Empress Dowager Ci'an

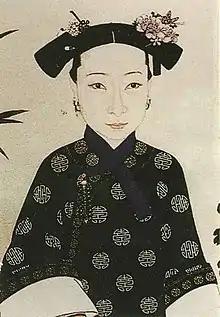
A young Empress Dowager Ci'an

On 22 August 1861, in the wake of the Second Opium War, the Xianfeng Emperor died at the Rehe Traveling Palace, northeast of Beijing, where he and his imperial court had fled to when the Anglo-French forces closed in on the Forbidden City. He was succeeded by his sole surviving son, Zaichun, who was only five years old then; Zaichun was enthroned as the Tongzhi Emperor. A power struggle broke out between two factions over the issue of who should assume the regency until Zaichun was old enough to rule on his own. On his deathbed, the Xianfeng Emperor had appointed his close adviser Sushun and seven others to be the regents. However, Noble Consort Yi, the Tongzhi Emperor's birth mother, also wanted to assume the regency. The Empress initially agreed to cooperate with Sushun and his seven co-regents, but changed her mind after being persuaded by Noble Consort Yi. In November 1861, with aid from Yixin, Prince Gong, the Xianfeng Emperor's sixth brother, and, Yixuan, Prince Chun, the Xianfeng's seventh brother, and husband of Noble Consort Yi's younger sister, Yehenara Wanzhen, the Empress and Noble Consort Yi staged a coup – historically known as the Xinyou Coup – against the eight regents and ousted them from power, thereby securing control of the regency.